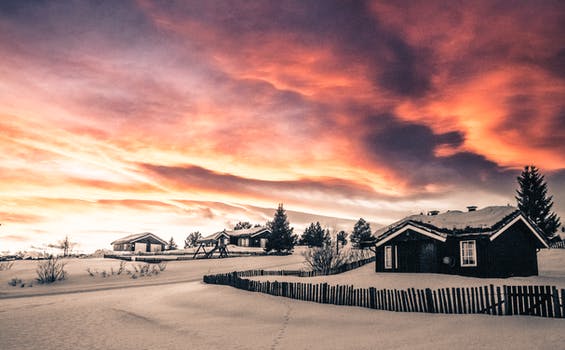
Label: No Watermark